Kidney stone disease

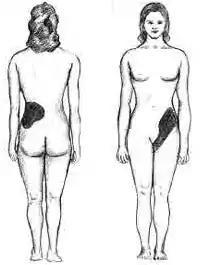
Diagram showing the typical location of renal colic, below the rib cage to just above the pelvis

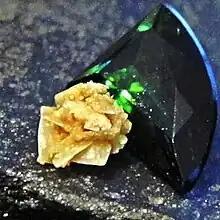
A kidney stone (yellow) composed of calcium oxalate, next to a tourmaline gemstone for scale

Most calculi form by a combination of genetics and environmental factors. Risk factors include high urine calcium levels, obesity, certain foods, some medications, calcium supplements, gout, hyperparathyroidism and not drinking enough fluids. Calculi form in the kidney when minerals in urine are at high concentrations. The diagnosis is usually based on symptoms, urine testing, and medical imaging. Blood tests may also be useful. Calculi are typically classified by their location, being referred to medically as nephrolithiasis (in the kidney), ureterolithiasis (in the ureter), or cystolithiasis (in the bladder). Calculi are also classified by what they are made of, such as from calcium oxalate, uric acid, struvite, or cystine.